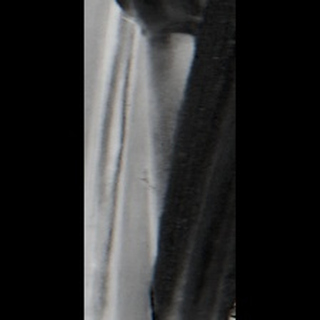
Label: sugarcane_red_rot